Wijnendale Castle

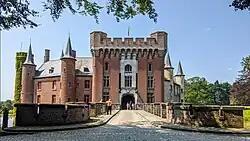
Wijnendale Castle (21 July 2021)

Wijnendale Castle is a historic residence in Wijnendale, West Flanders in Belgium which was once a medieval castle. The present buildings largely date to a nineteenth century restoration, though parts of the north wing still date to the fifteenth century. One wing is currently inhabited by the present owners of the castle, while another is open to the public as a museum.